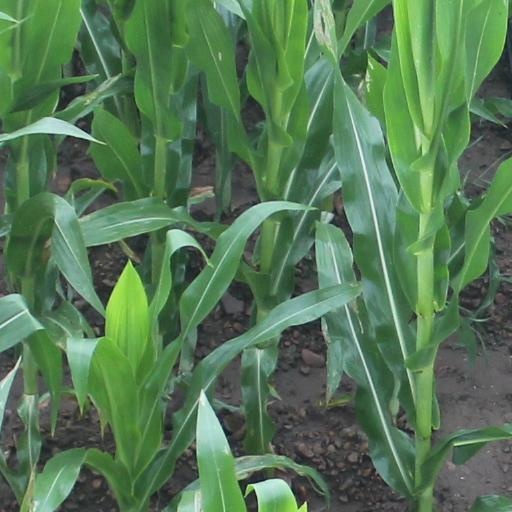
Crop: maize; corn